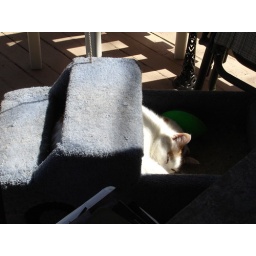
wombles cat naps in the back of the truck